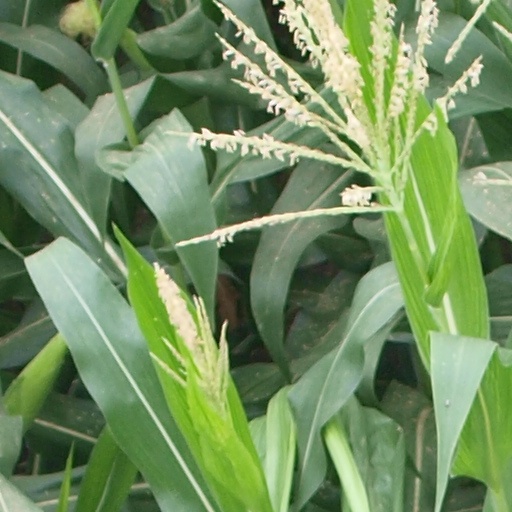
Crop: maize; corn